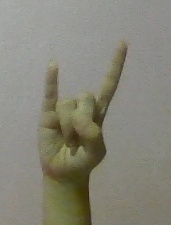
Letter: la